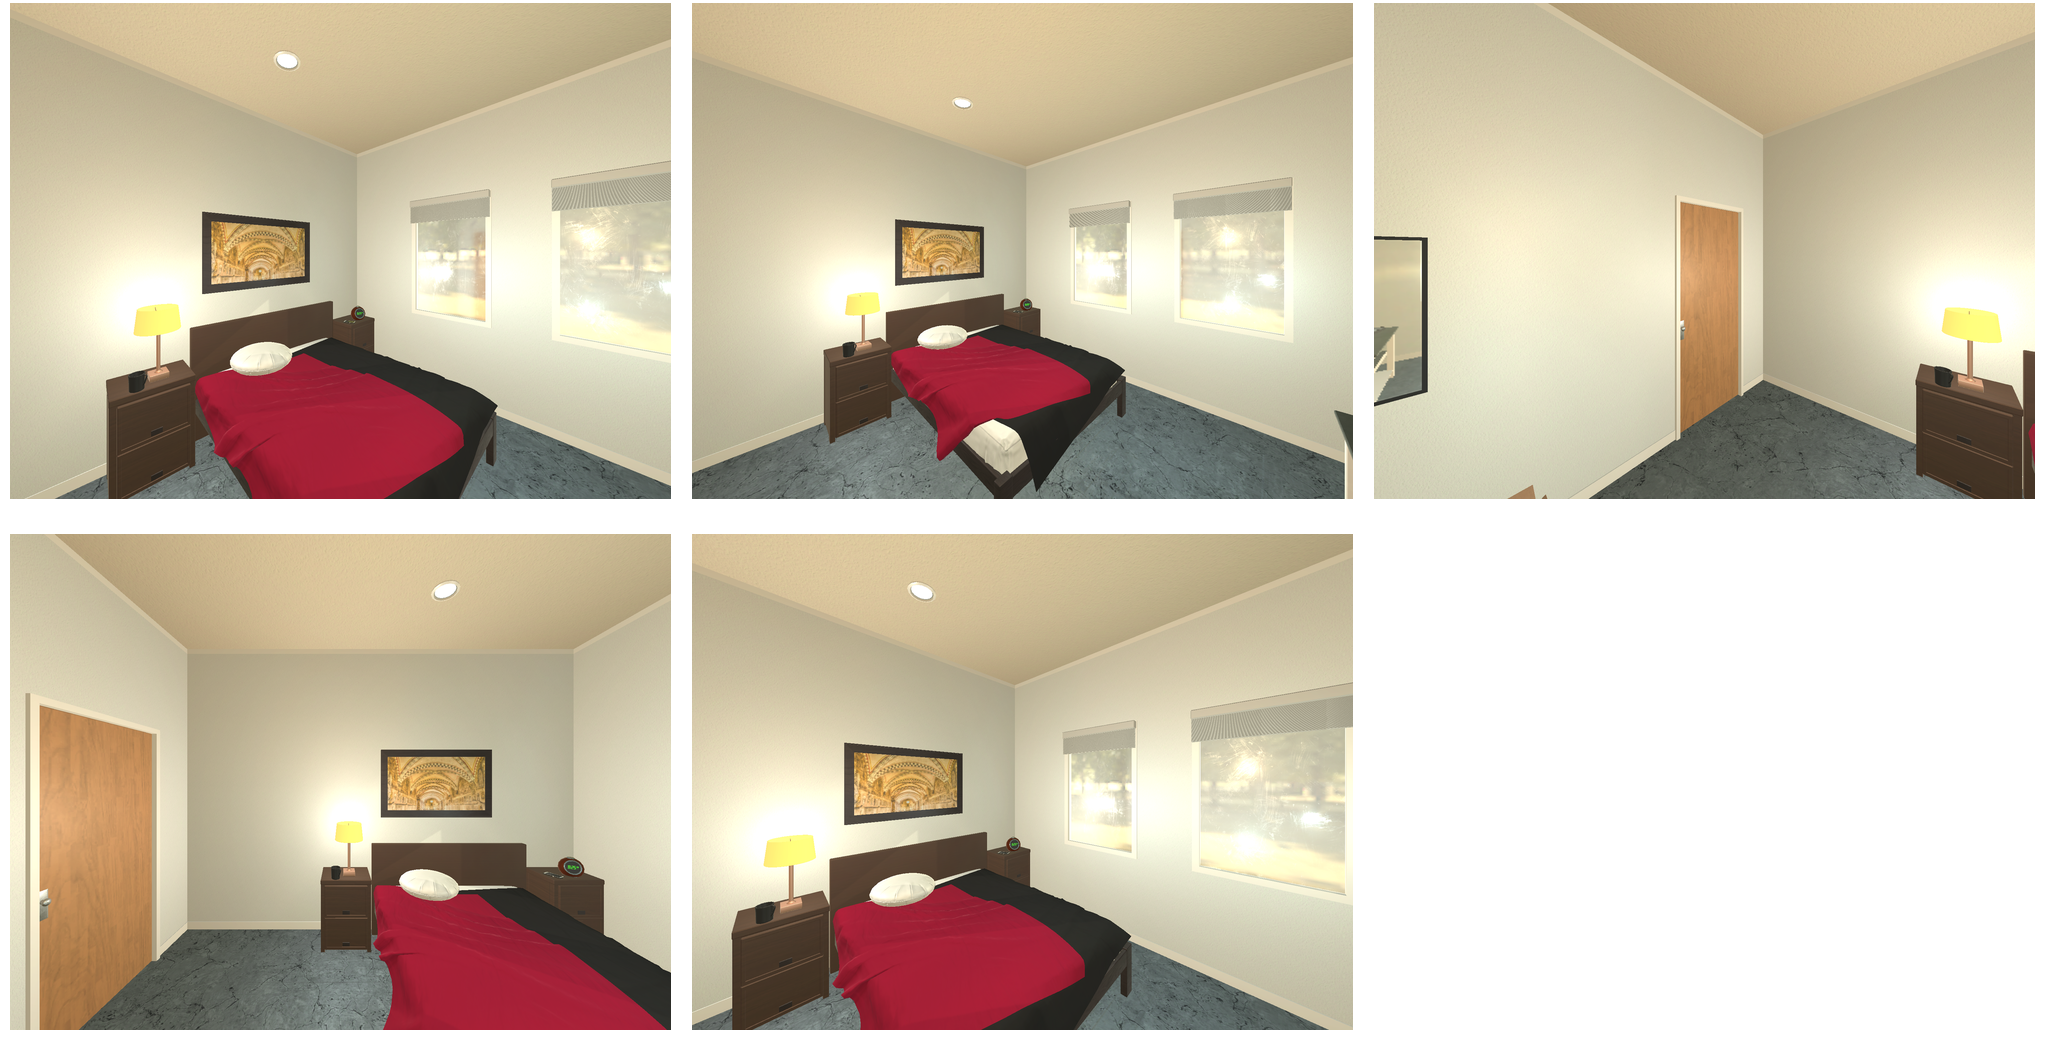Task instruction: Open the cabinet.
Answer: {"task_instruction": "Open the cabinet.", "nodes": ["handle1", "handle2", "cabinet"], "edges": [{"functional_relationship": "openorclose", "object1": "handle1", "object2": "cabinet", "spatial_relations": ["close", "in_front_of", "lower_than"], "is_touching": true}, {"functional_relationship": "openorclose", "object1": "handle2", "object2": "cabinet", "spatial_relations": ["lower_than", "close", "in_front_of"], "is_touching": true}], "action_type": "pull", "function_type": "open_close_control"}